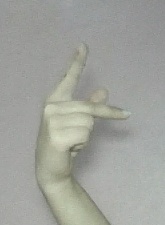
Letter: dha